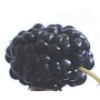
Label: mulberry